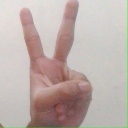
अक्षर: क